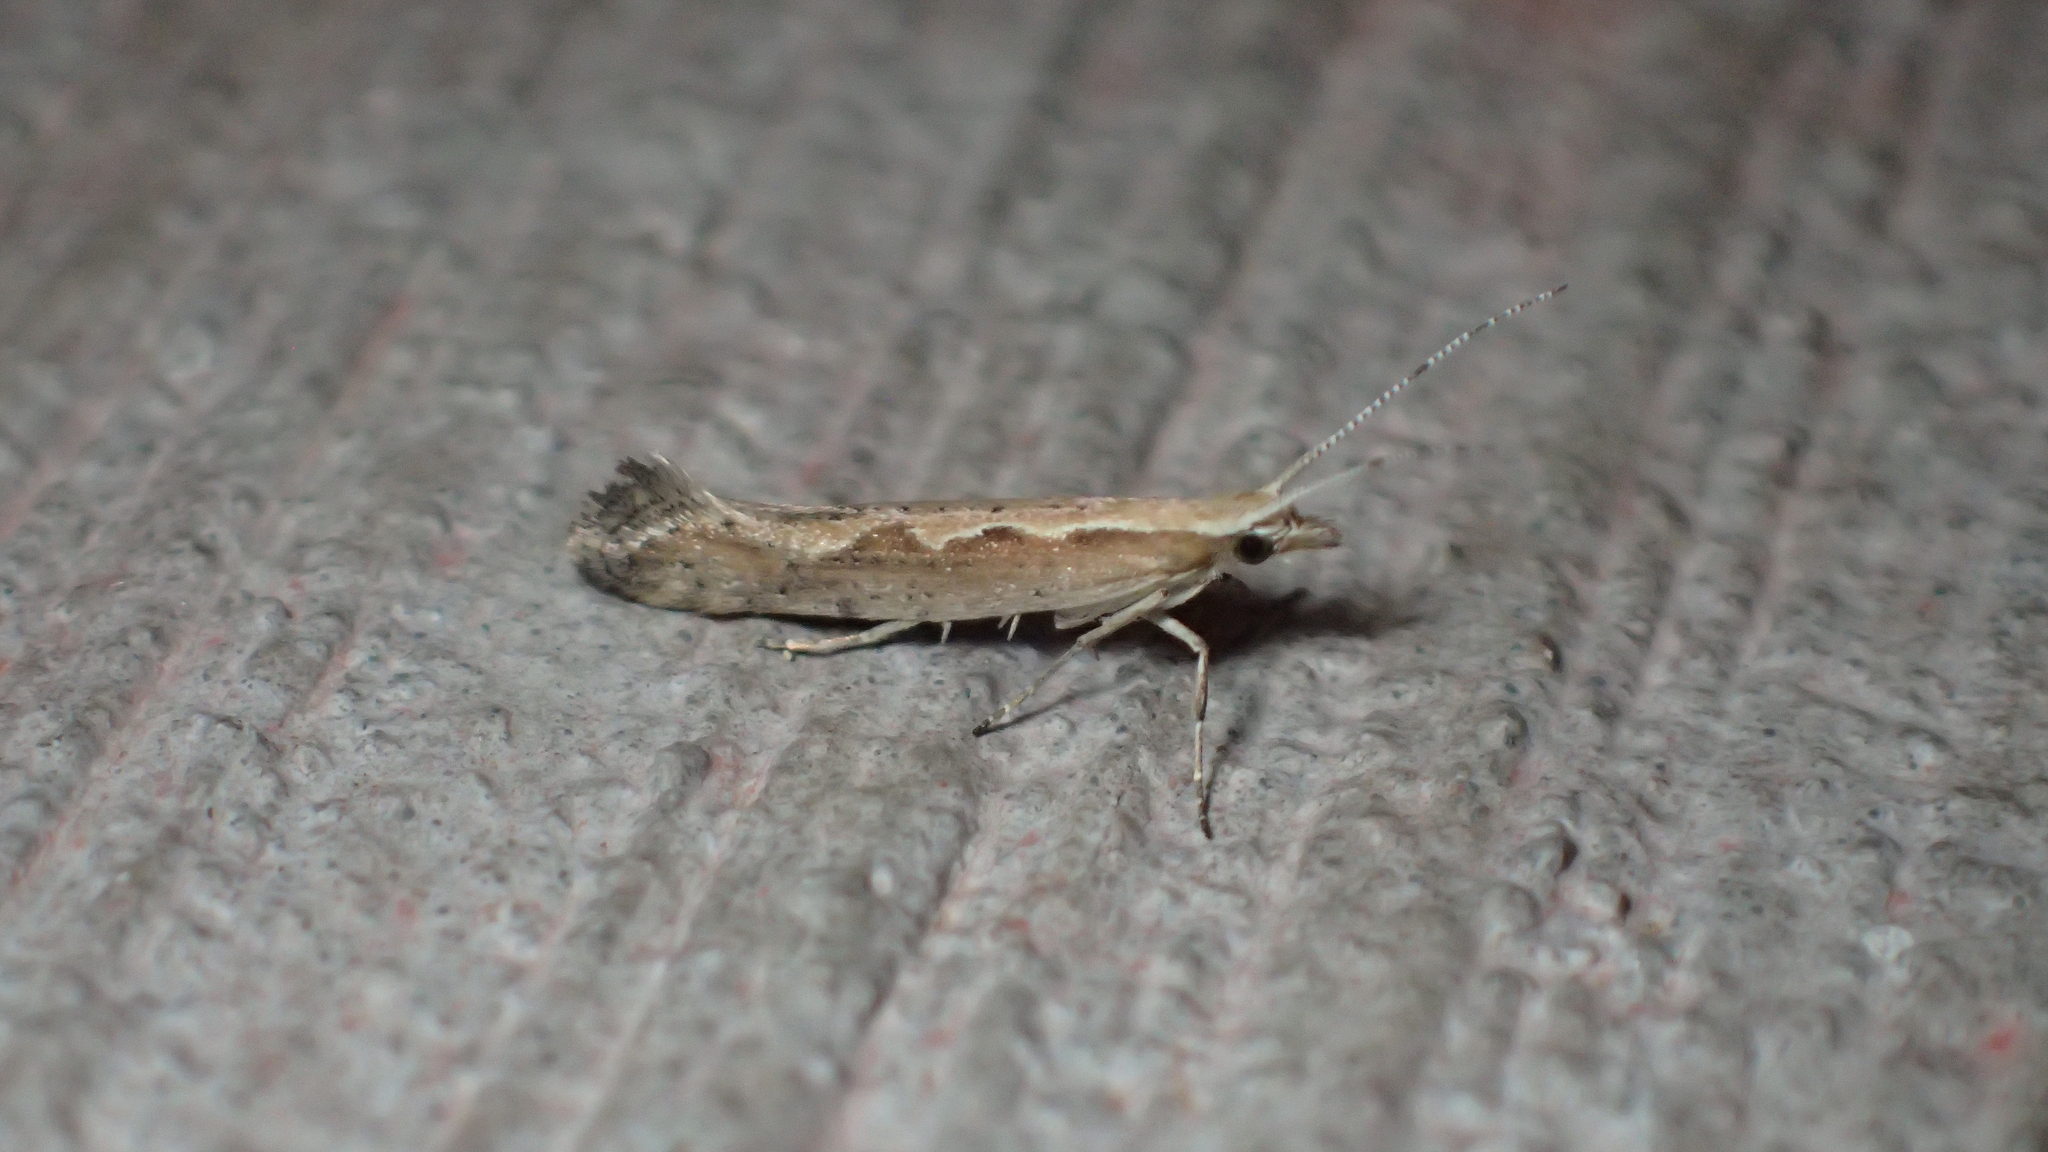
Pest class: diamondback_moth